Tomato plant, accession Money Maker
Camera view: bottom (45 deg); turntable rotation: 180 degrees
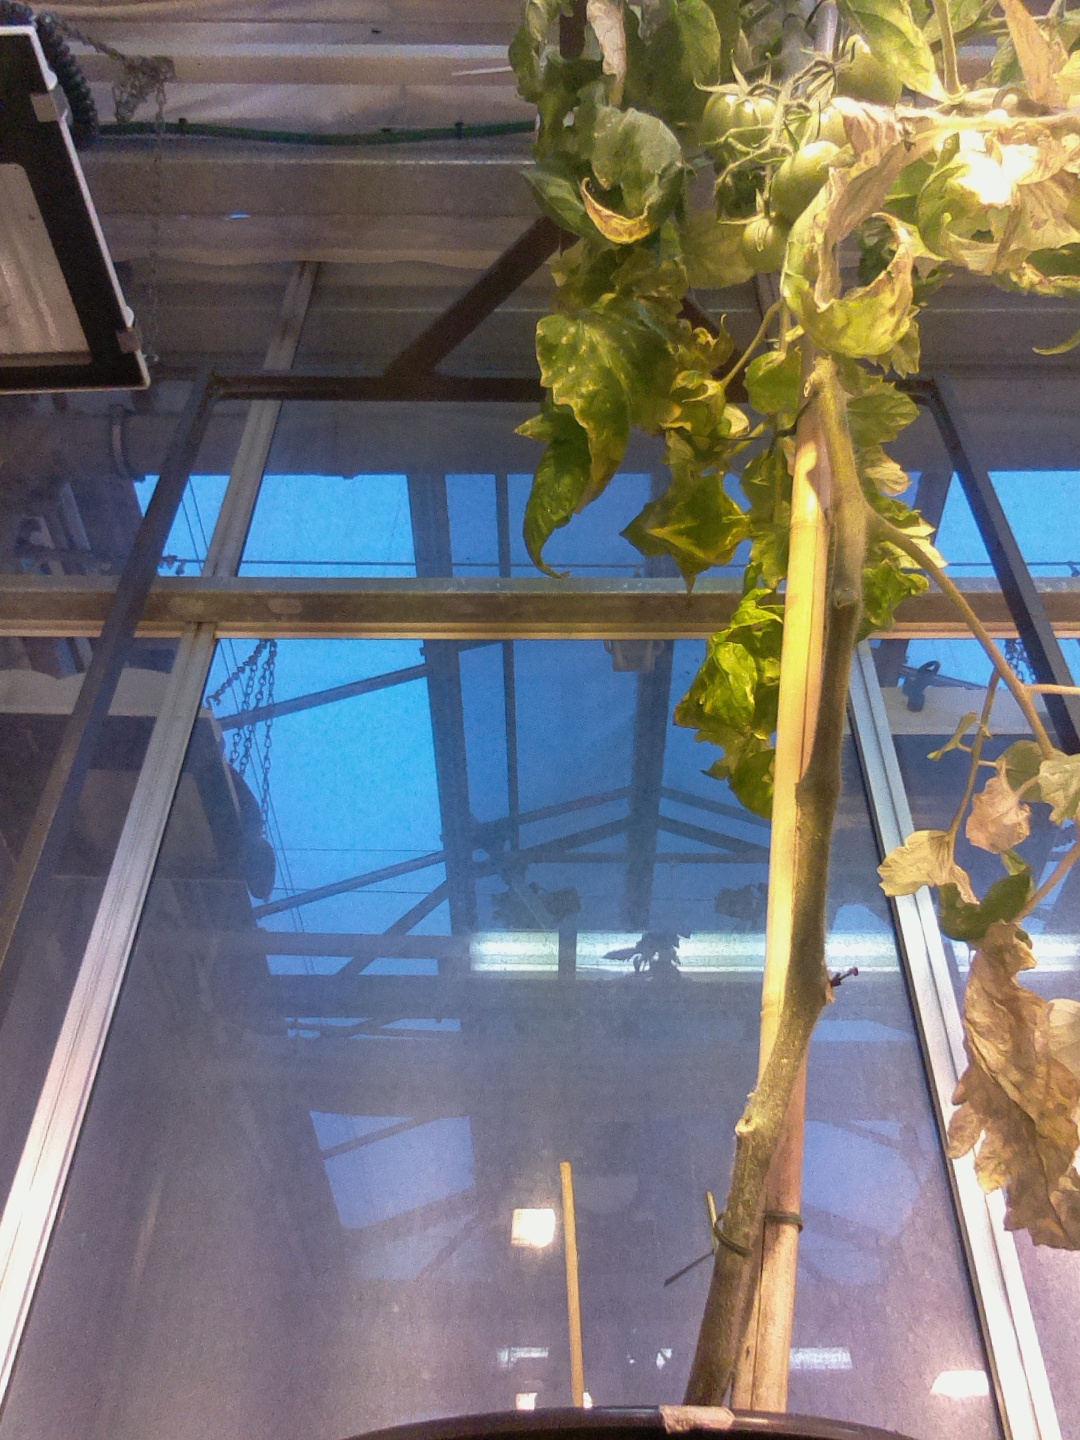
BBCH growth stage 78: 80% -90% of final fruit size